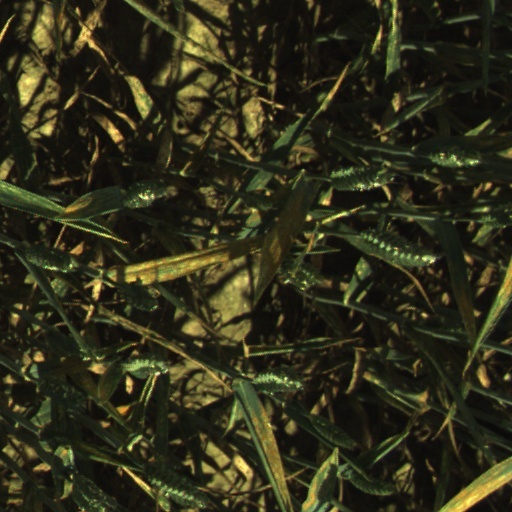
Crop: wheat